Mid-Sea Road

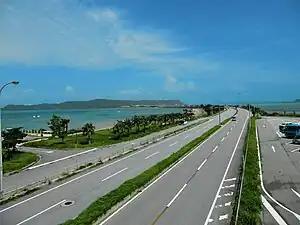
The road in September 2010

The is a road in Uruma, Okinawa, Japan. long, it forms part of Okinawa Prefectural Road No. 10 and runs across the sea.